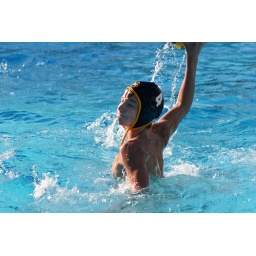
Menlo School boys water polo. Photo by Sheldon Finch.